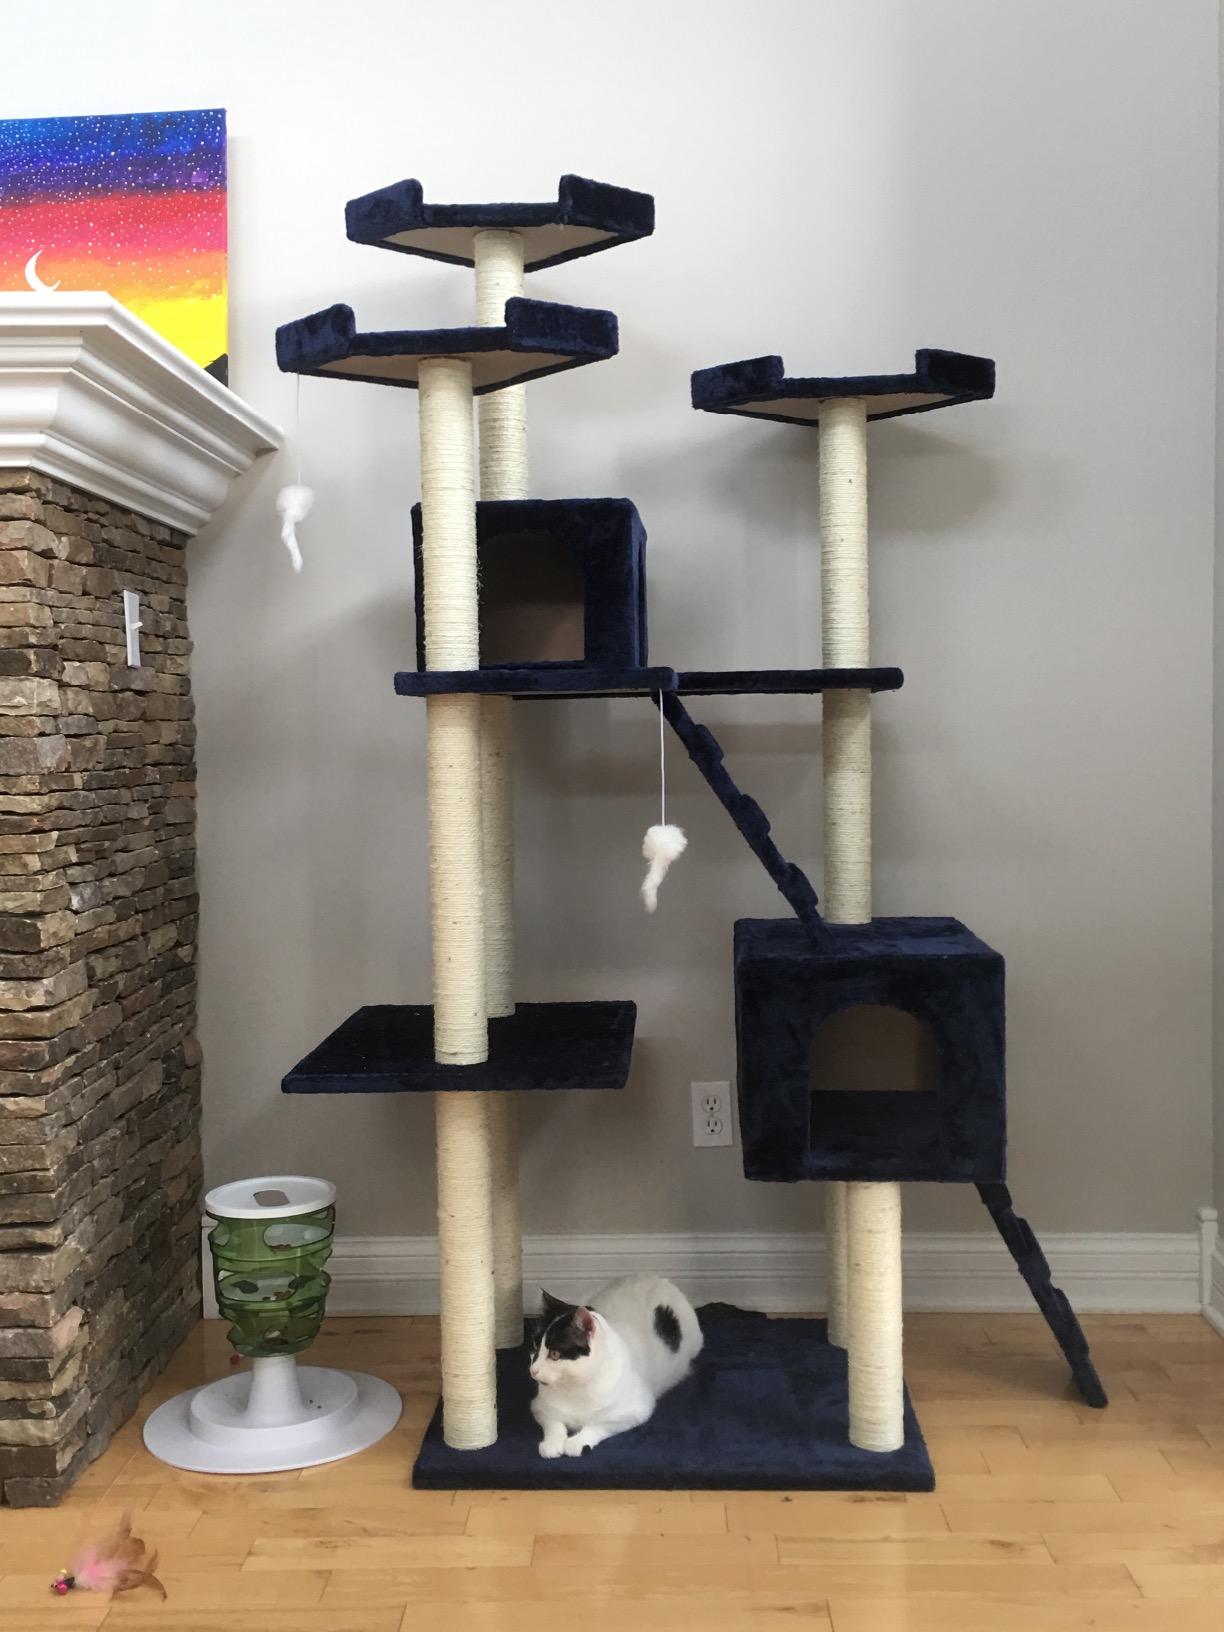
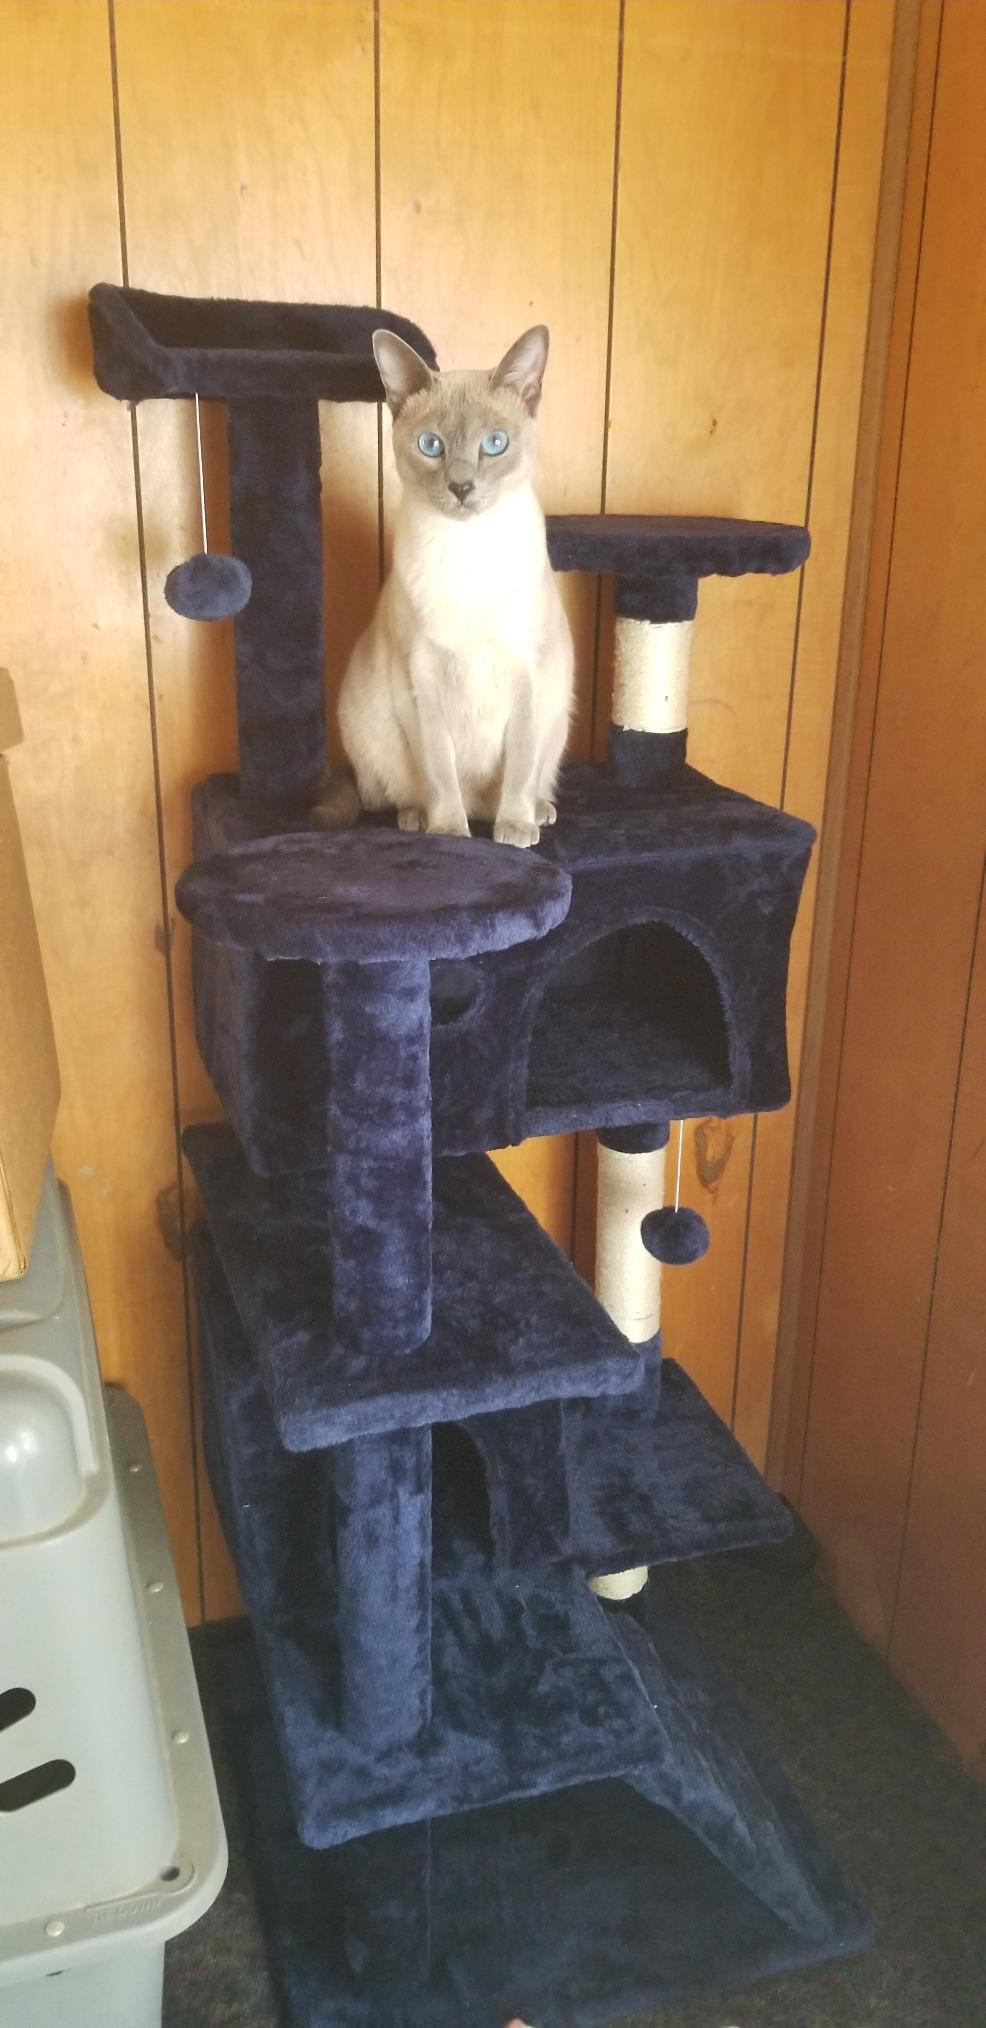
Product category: items_cat tree
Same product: no